Paraceratheriidae

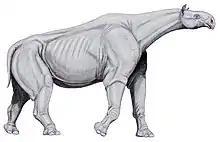
Artist's reconstruction of "Paraceratherium". It stood about tall at the shoulder and weighed .

Their range spanned from Eastern Europe in the west, the Indian subcontinent in the south, to Northern China in the east.